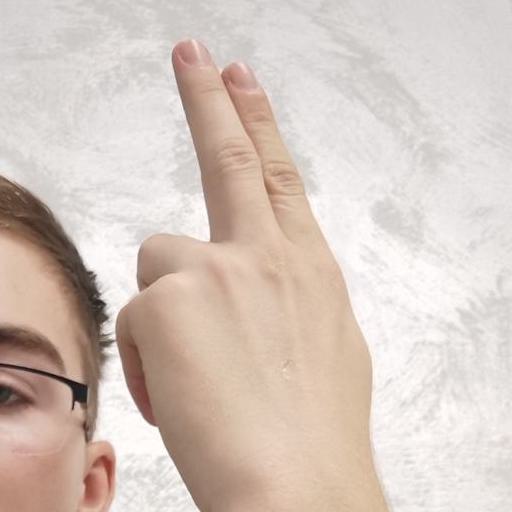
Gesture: two_up_inverted